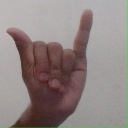
अक्षर: य